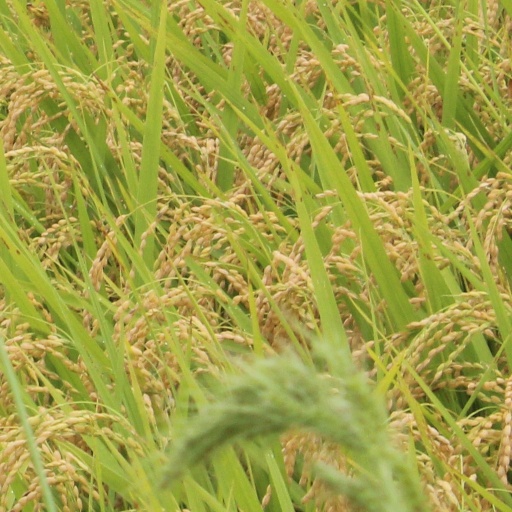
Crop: rice